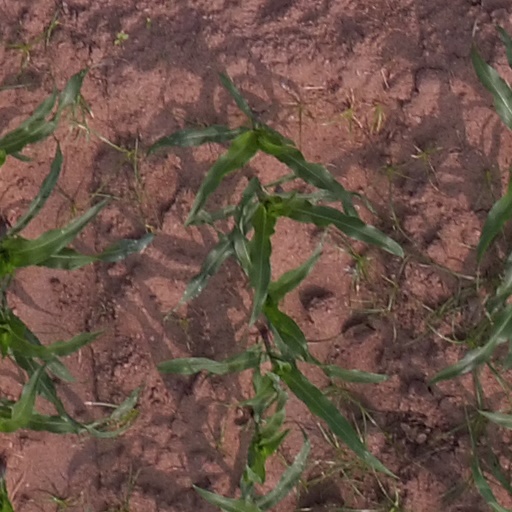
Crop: maize; corn